Economy of England

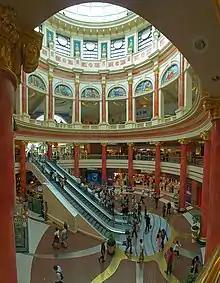
The Trafford Centre is a large indoor shopping centre and entertainment complex in Manchester.

The London Stock Exchange, the United Kingdom's main stock exchange and the largest in Europe, is England's financial centre, with 100 of Europe's 500 largest corporations being based there. , the total market value of all companies trading on the London Stock Exchange was £3.8 trillion. It was founded in 1801, making it one of the oldest exchanges in the world. It is part of London Stock Exchange Group (LSEG).